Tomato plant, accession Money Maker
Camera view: vertical (180 deg); turntable rotation: 330 degrees
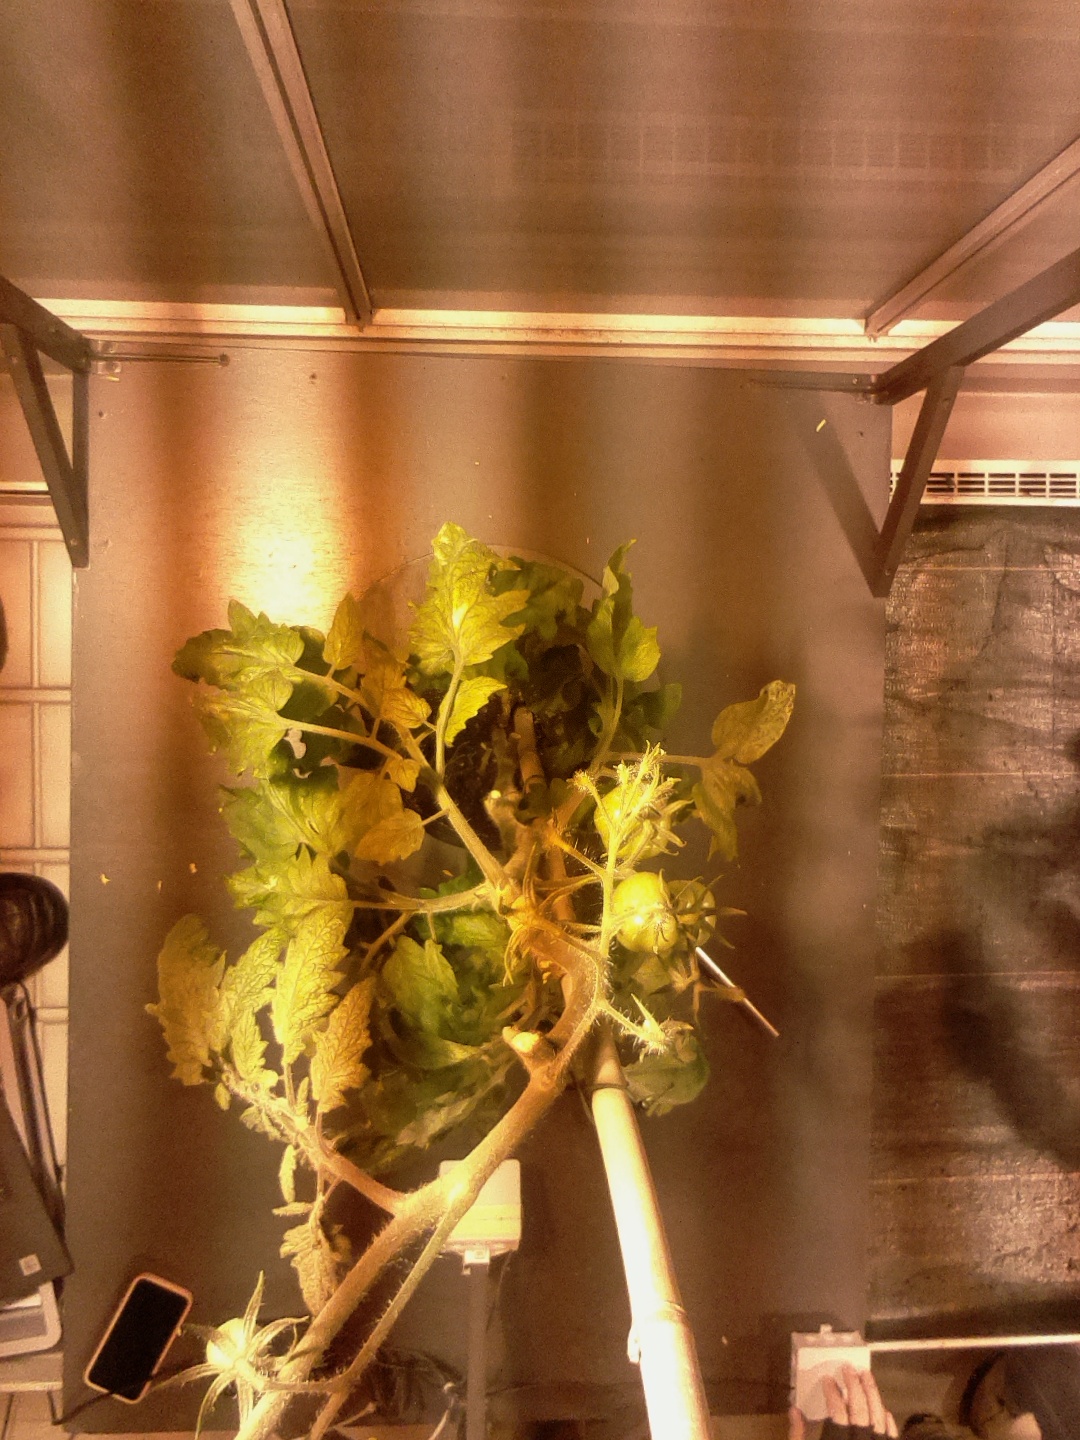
BBCH growth stage 75: 50%-60% of final fruit size